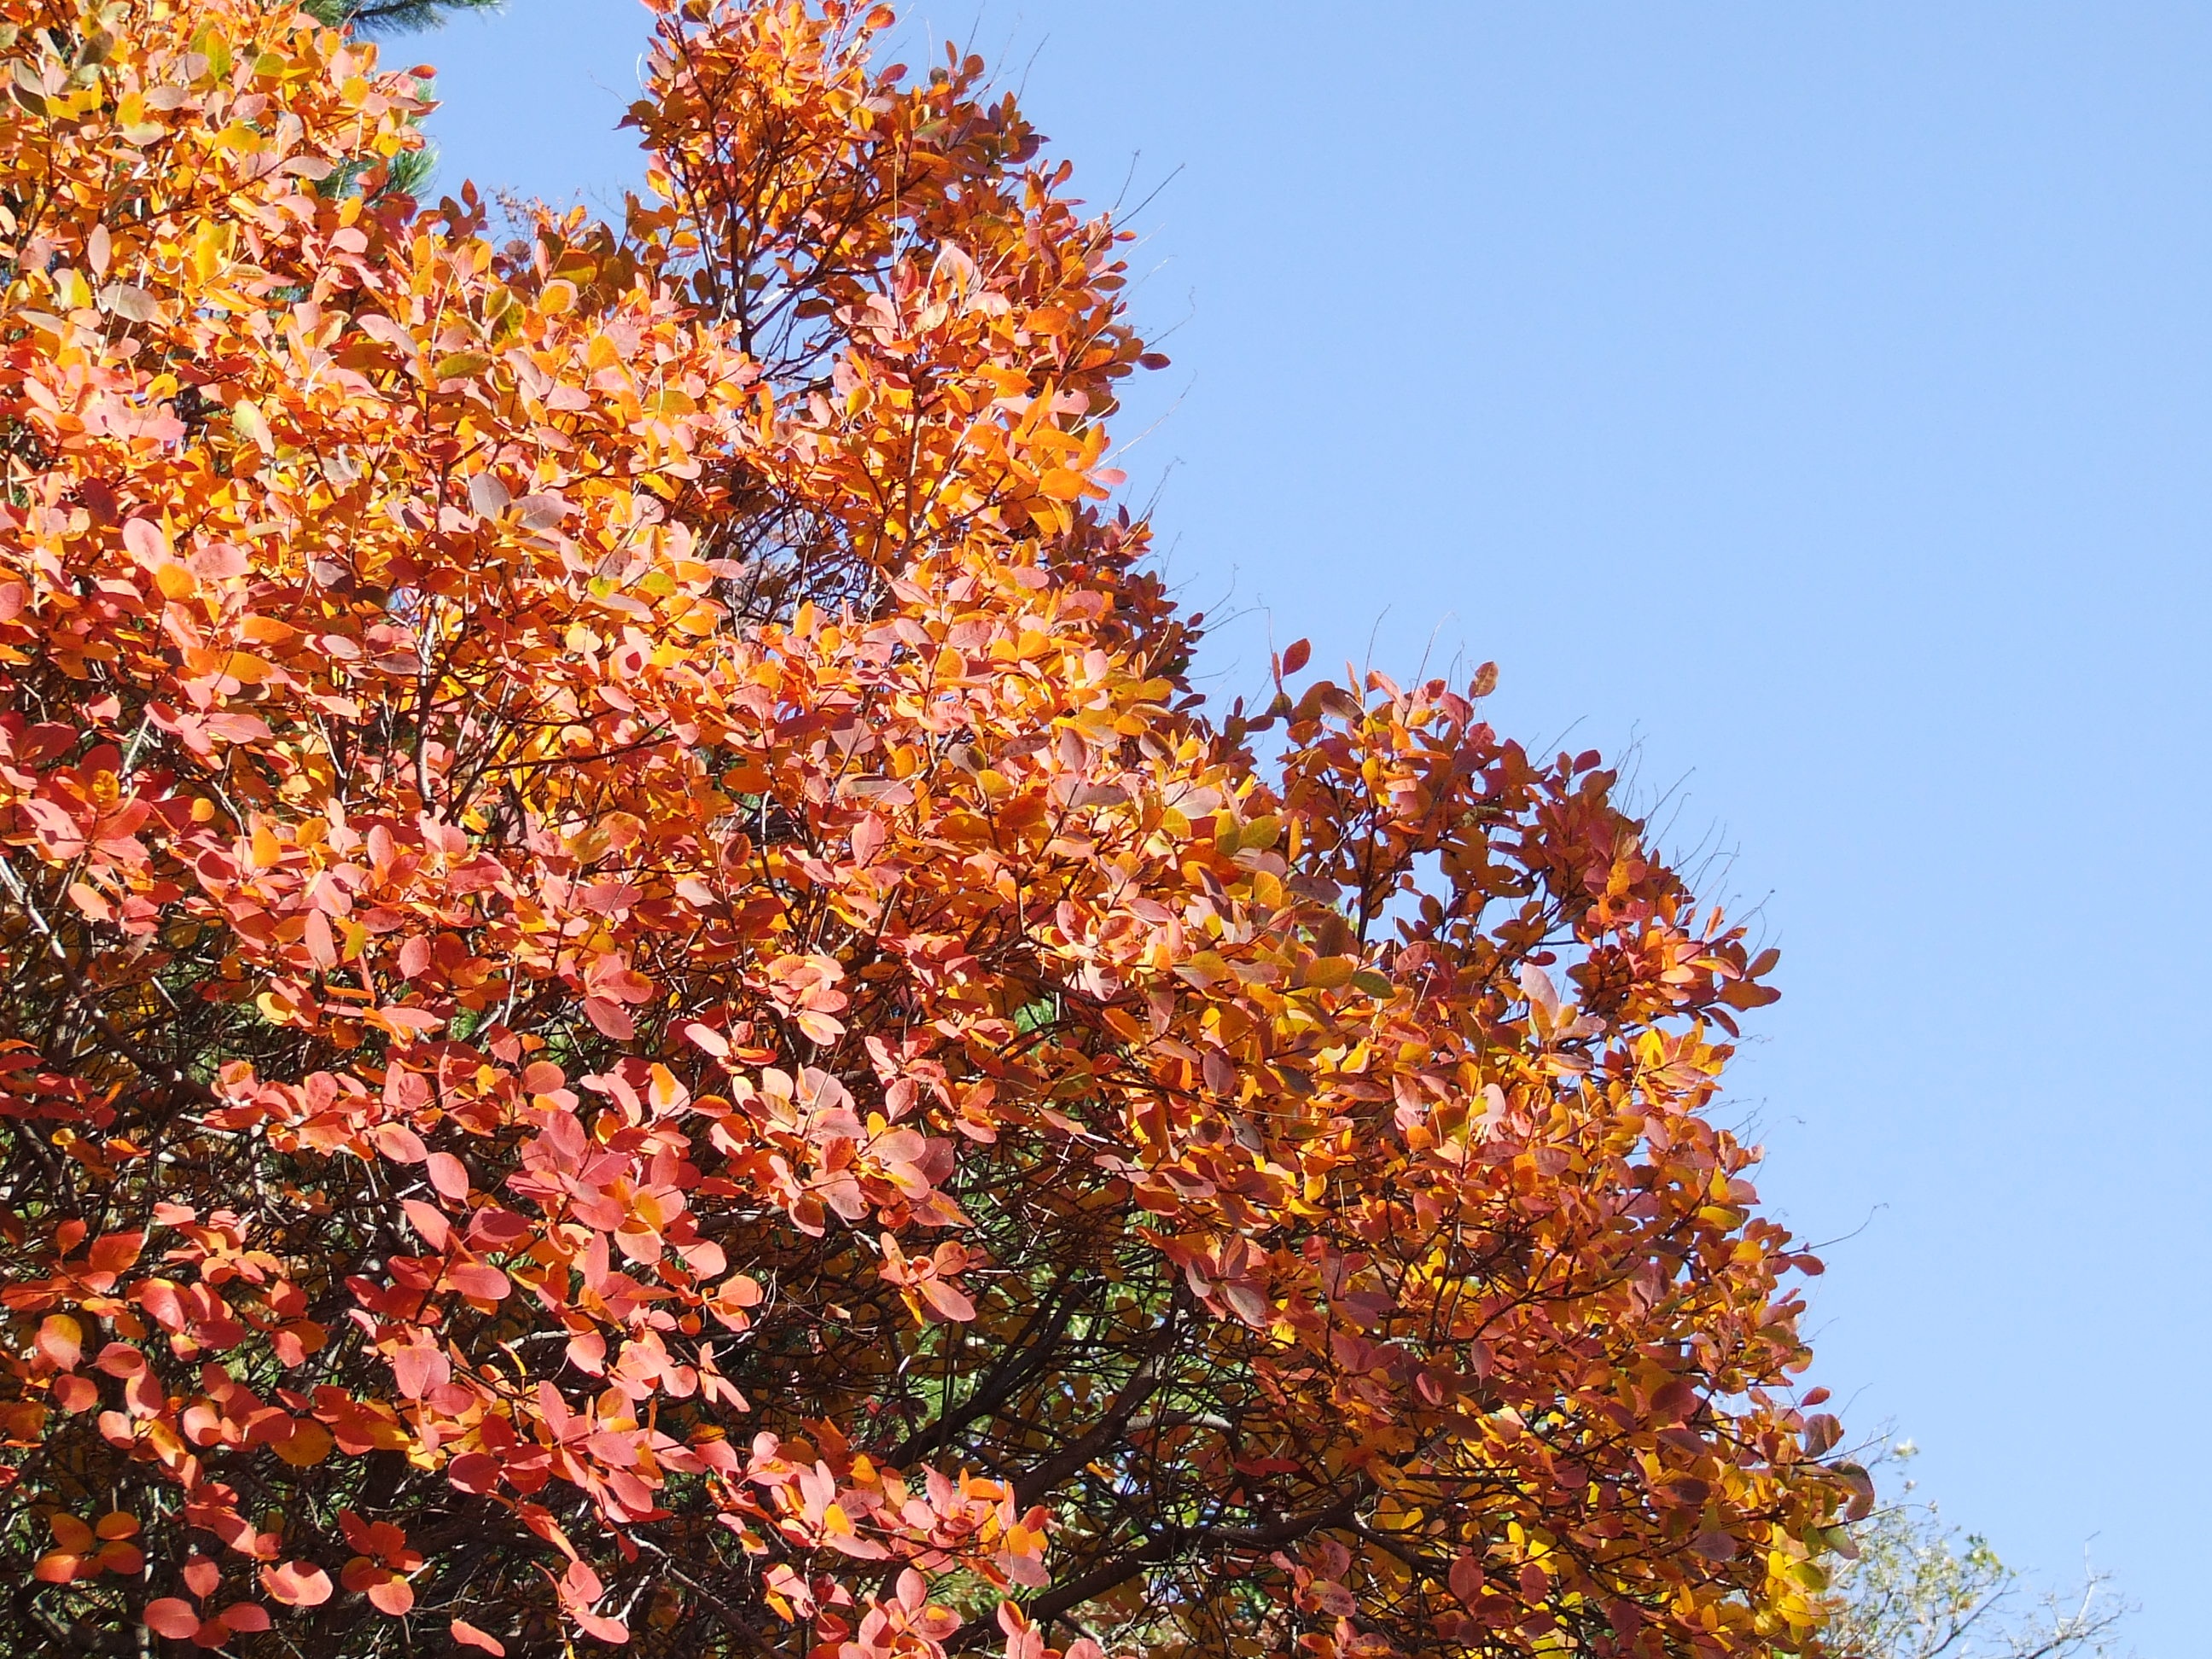
tree, branch, plant, sky, leaf, orange, spring, red, autumn, flora, maple tree, maple leaf, shrub, deciduous, fronds, maidenhair tree, woody plant, temperate broadleaf and mixed forest, carso